Aycrigg Mansion

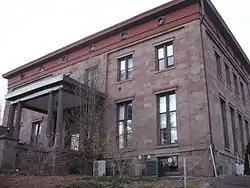

Aycrigg Mansion, located in Passaic, Passaic County, New Jersey, United States, was the home of John Bancker Aycrigg. The mansion was built in 1848 and was added to the National Register of Historic Places on April 29, 1982, for its significance in architecture, education, politics/government, and social history.